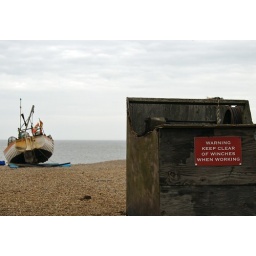
All boats are winched onto the shingle beach at Aldeburgh in Suffolk